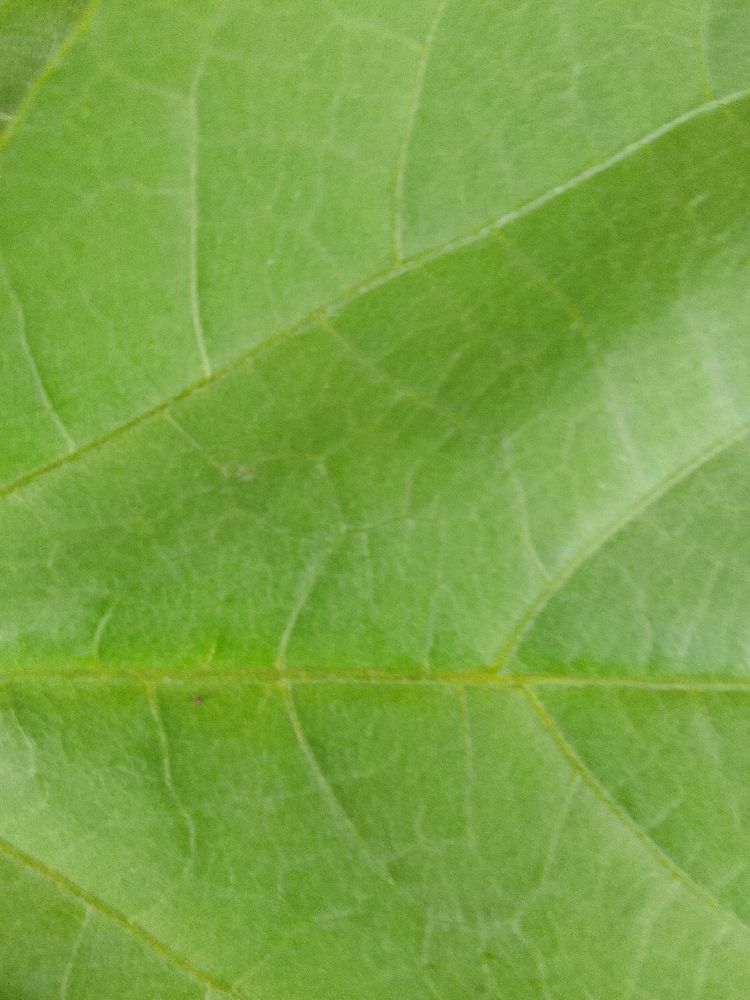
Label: healthy